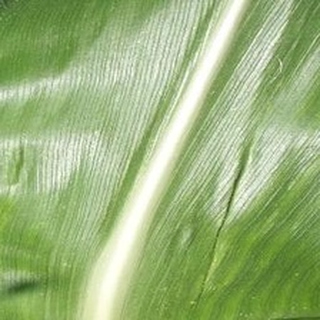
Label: healthy_corn